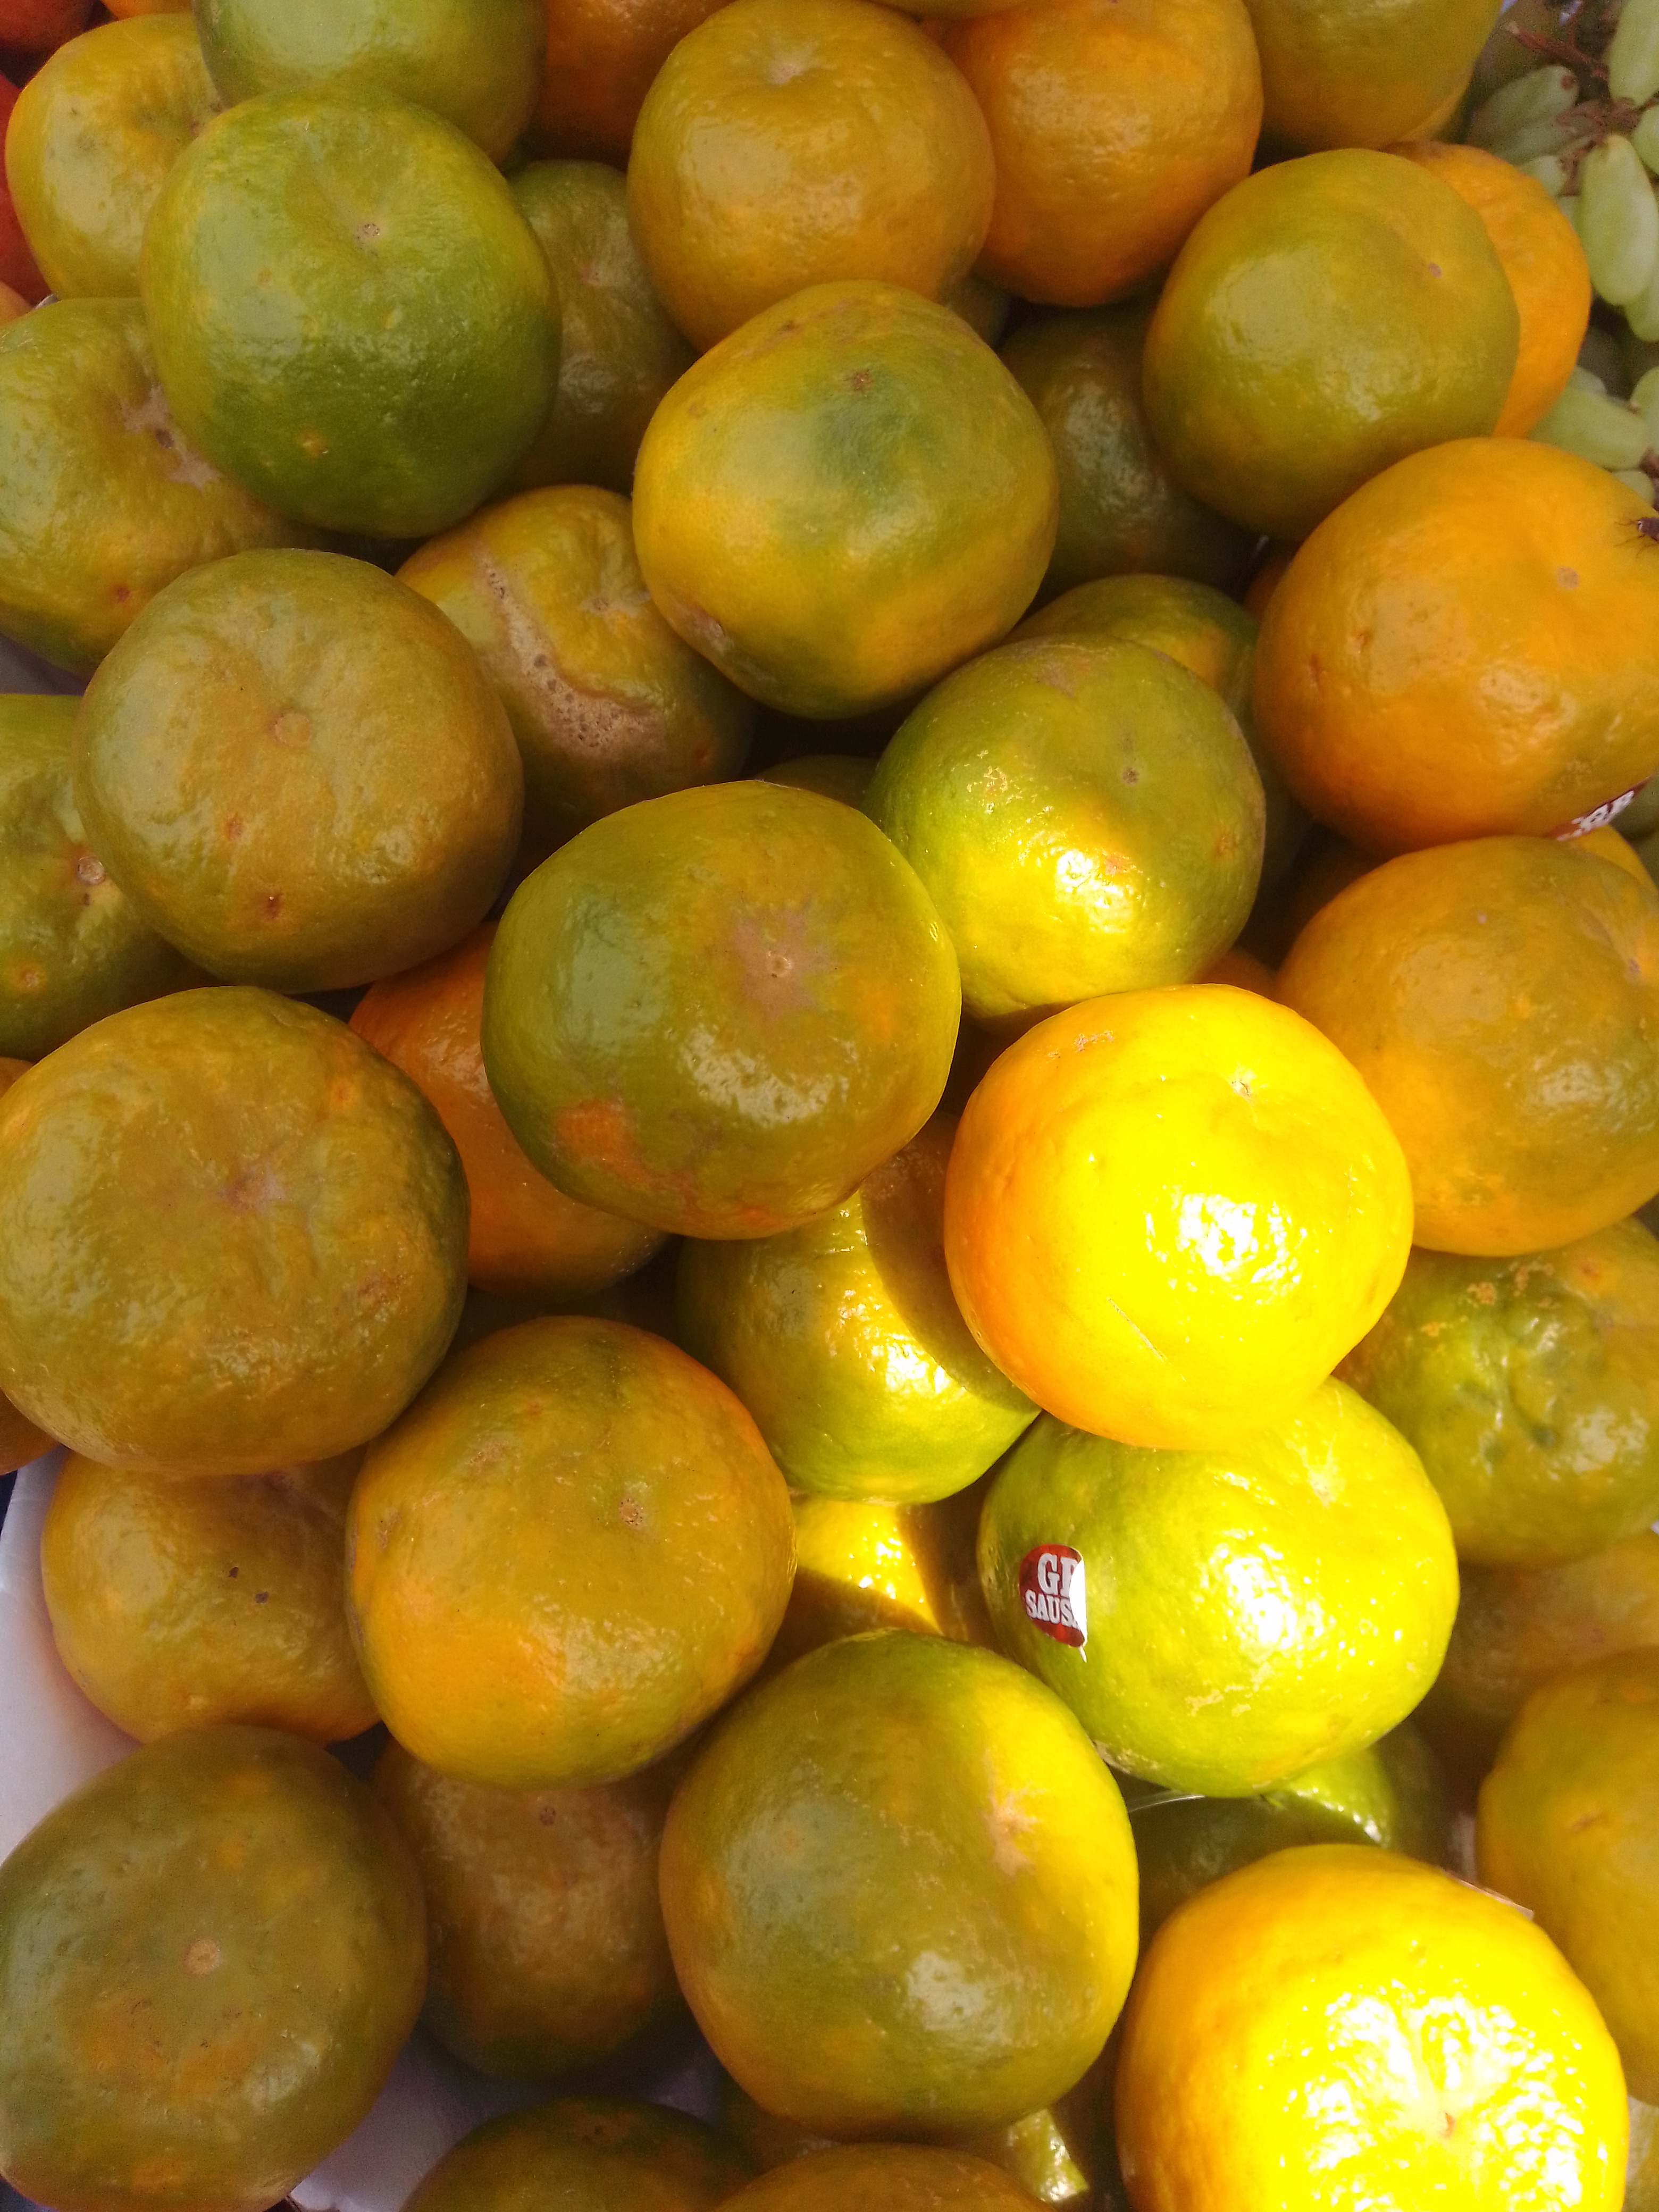
Fruit: orange
Condition: fresh